Bojan Jovanović

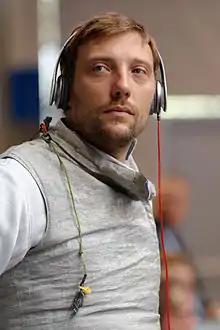
Jovanović at the 2013 World Fencing Championships

Bojan Jovanović (born 31 January 1980) is a Croatian fencer. At the 2012 Summer Olympics held in London, United Kingdom, he competed in the men's foil, but was defeated in the first round.